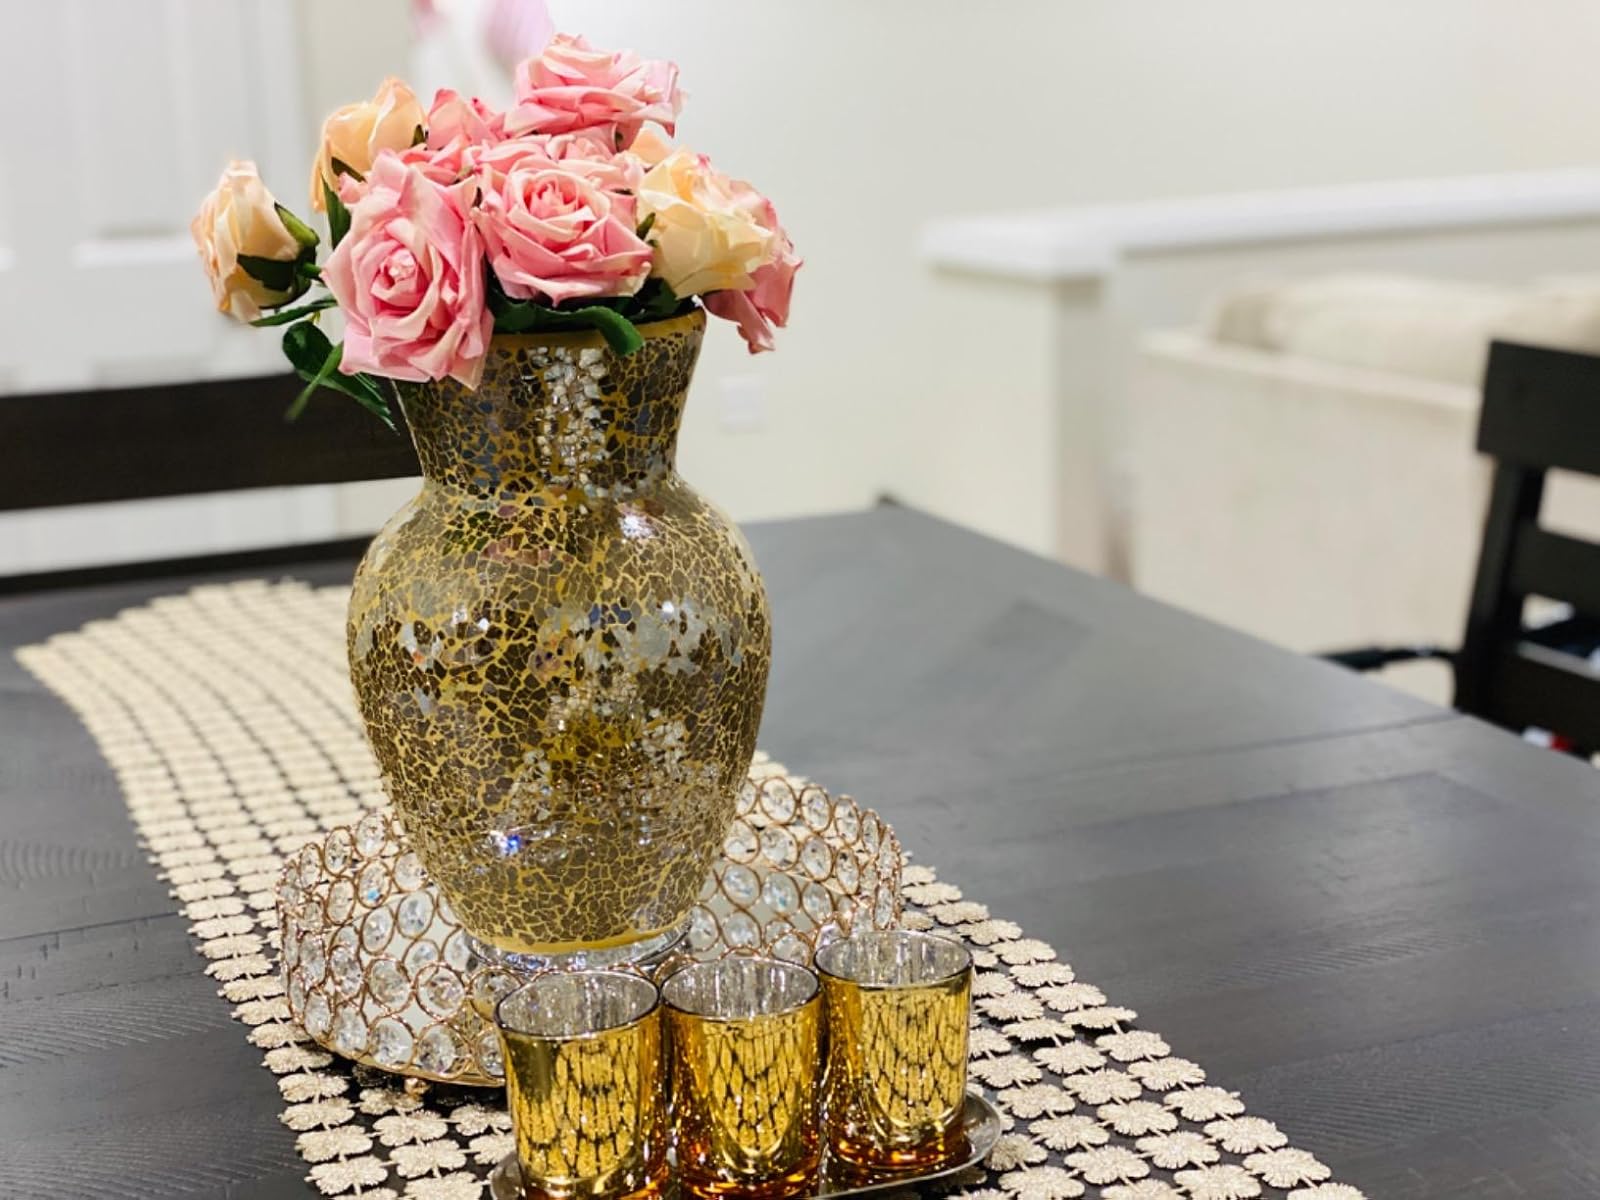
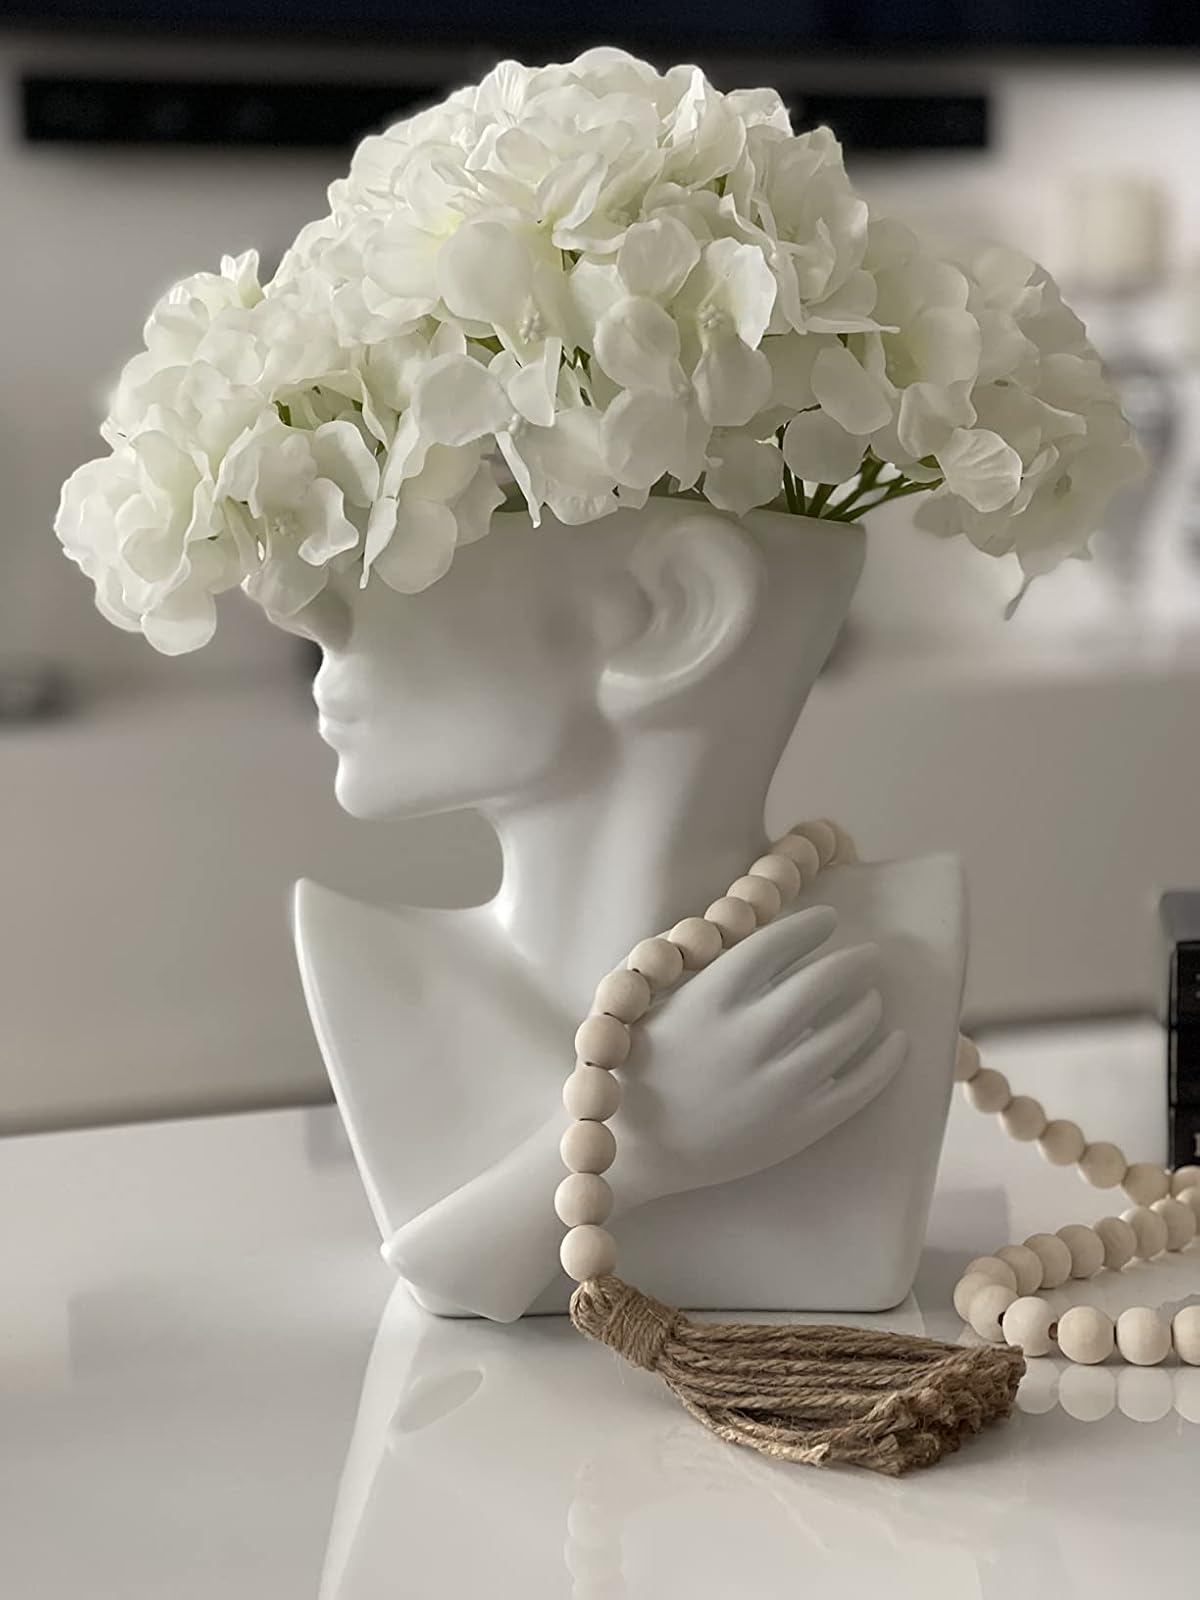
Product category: vase
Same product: no